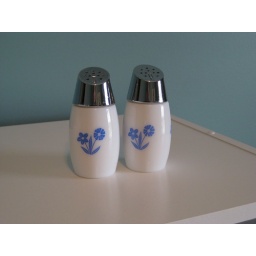
My husband spotted these. I just thought they were cute and they were also in great shape!